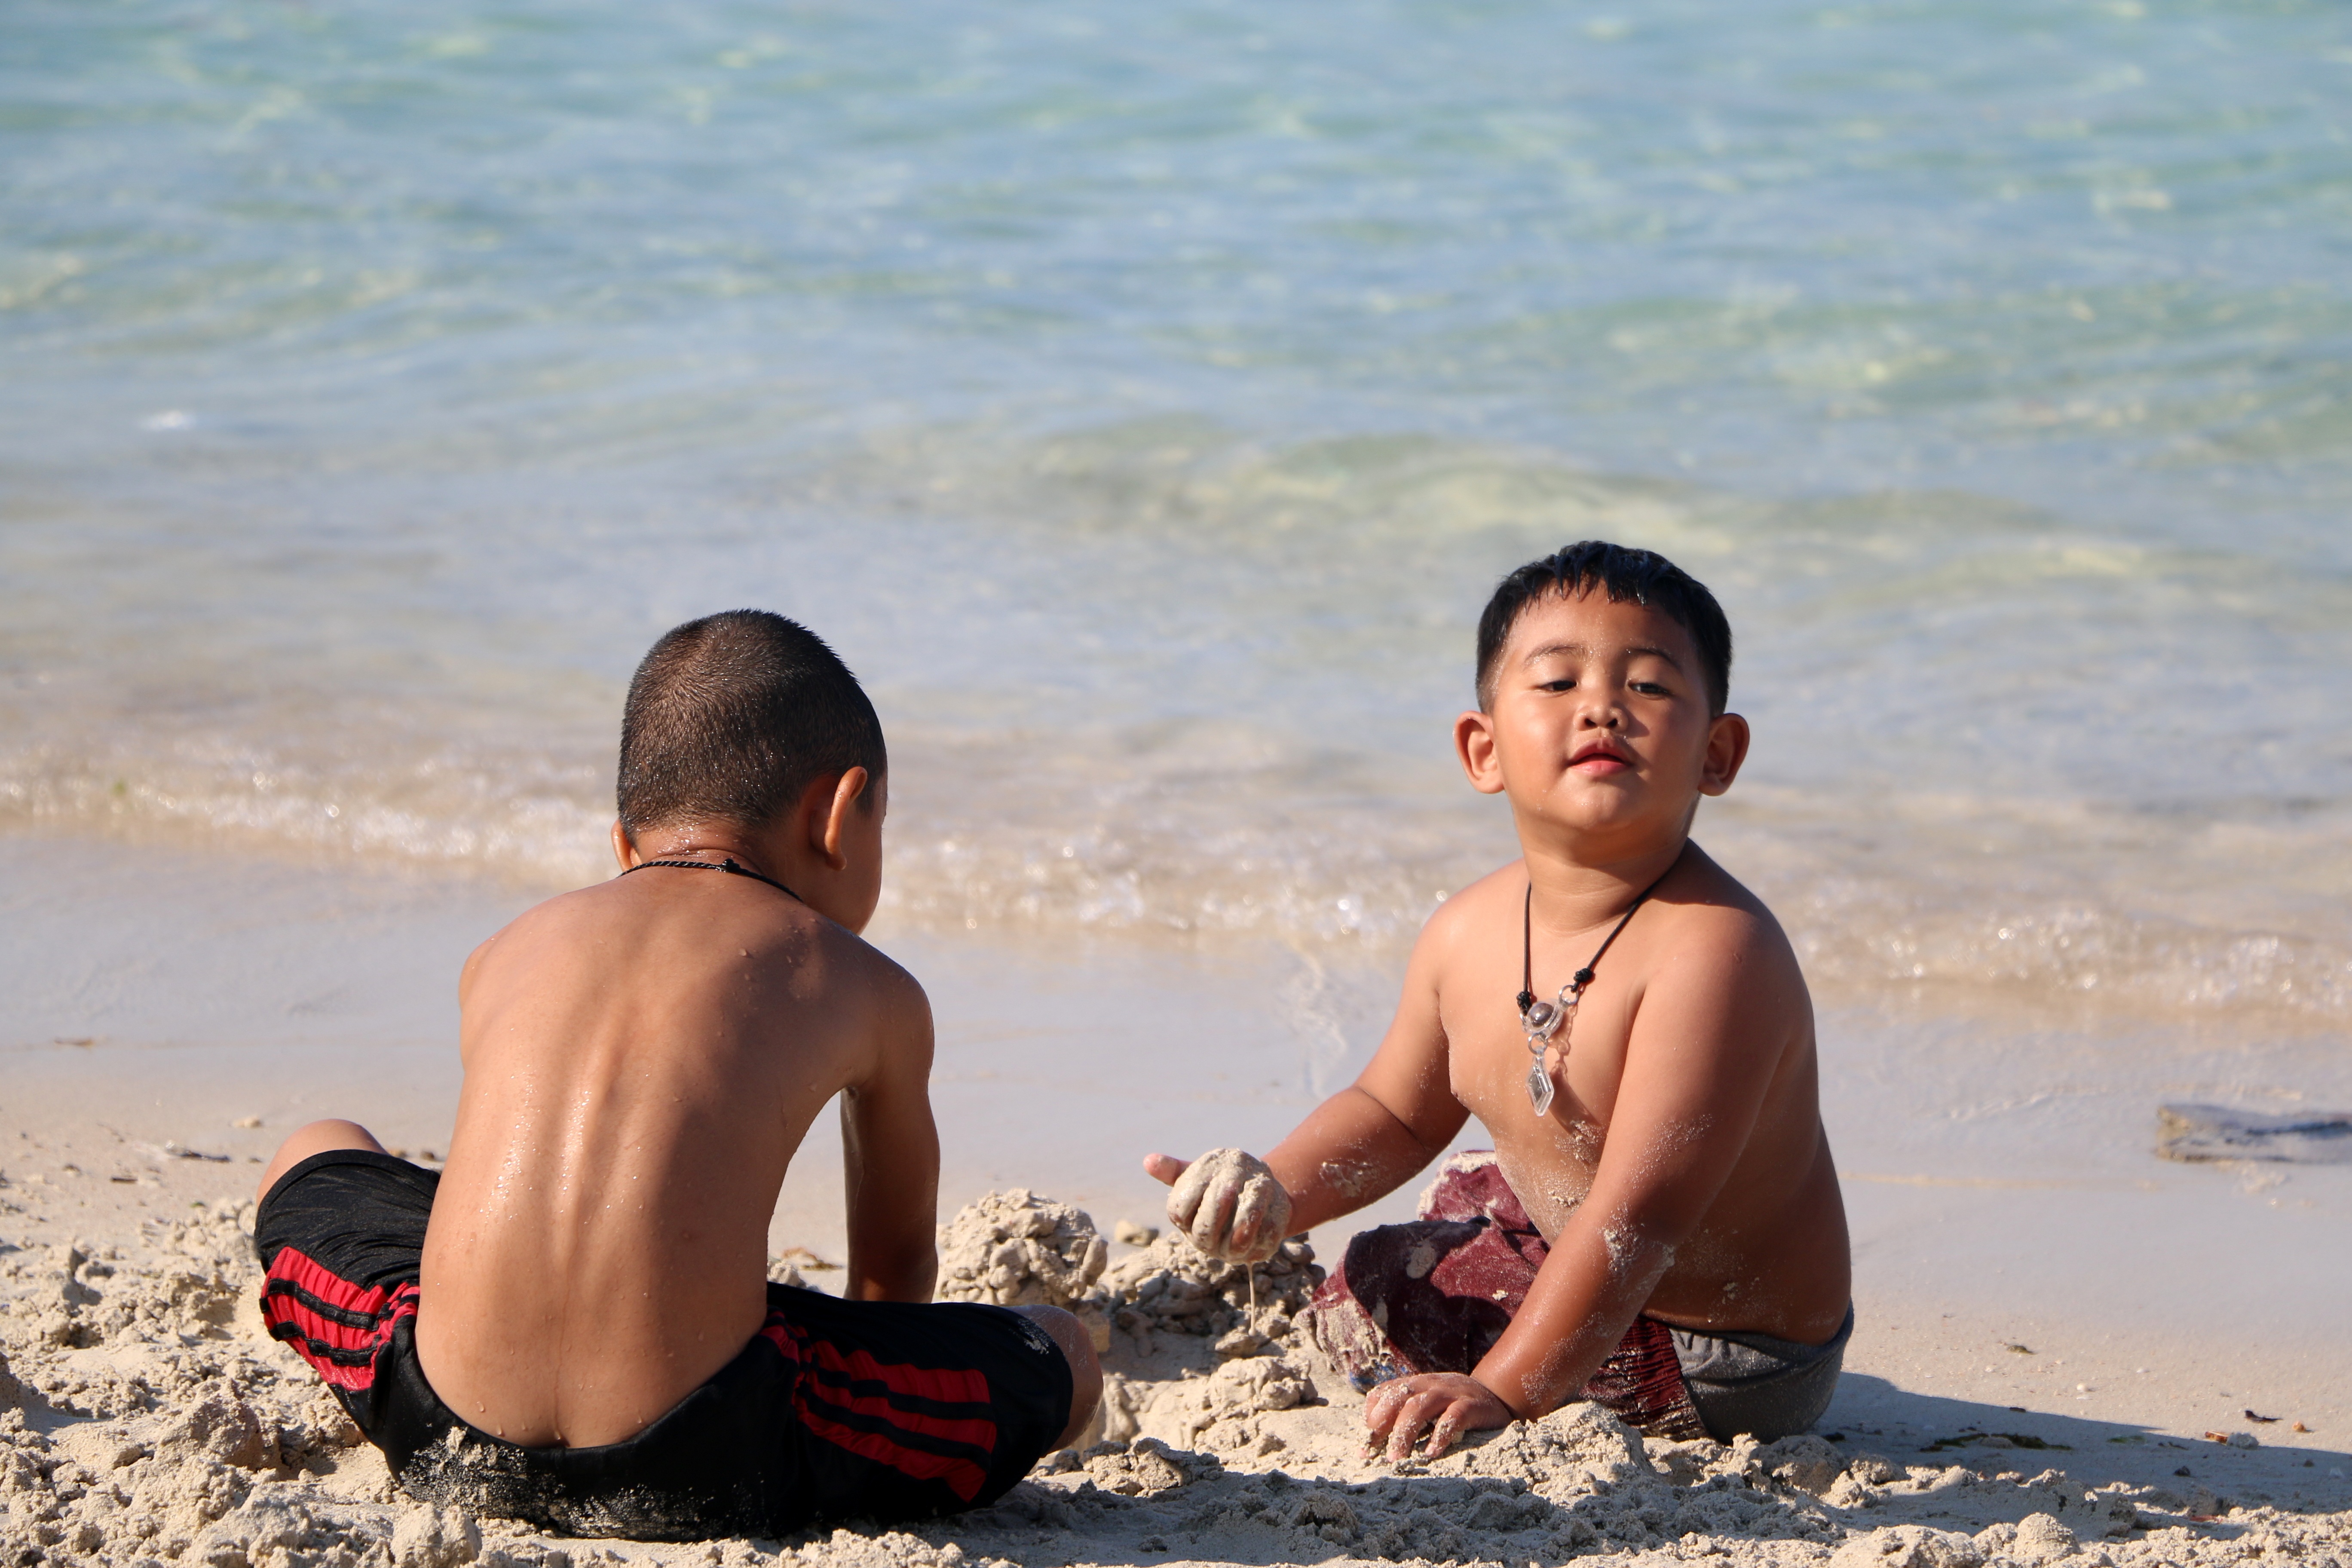
man, beach, sea, coast, water, outdoor, sand, ocean, people, shore, wave, kid, cute, summer, vacation, travel, male, romance, child, baby, body of water, family, fun, happy, happiness, little, beach fun, family holiday, happy kids, family on beach, family beach